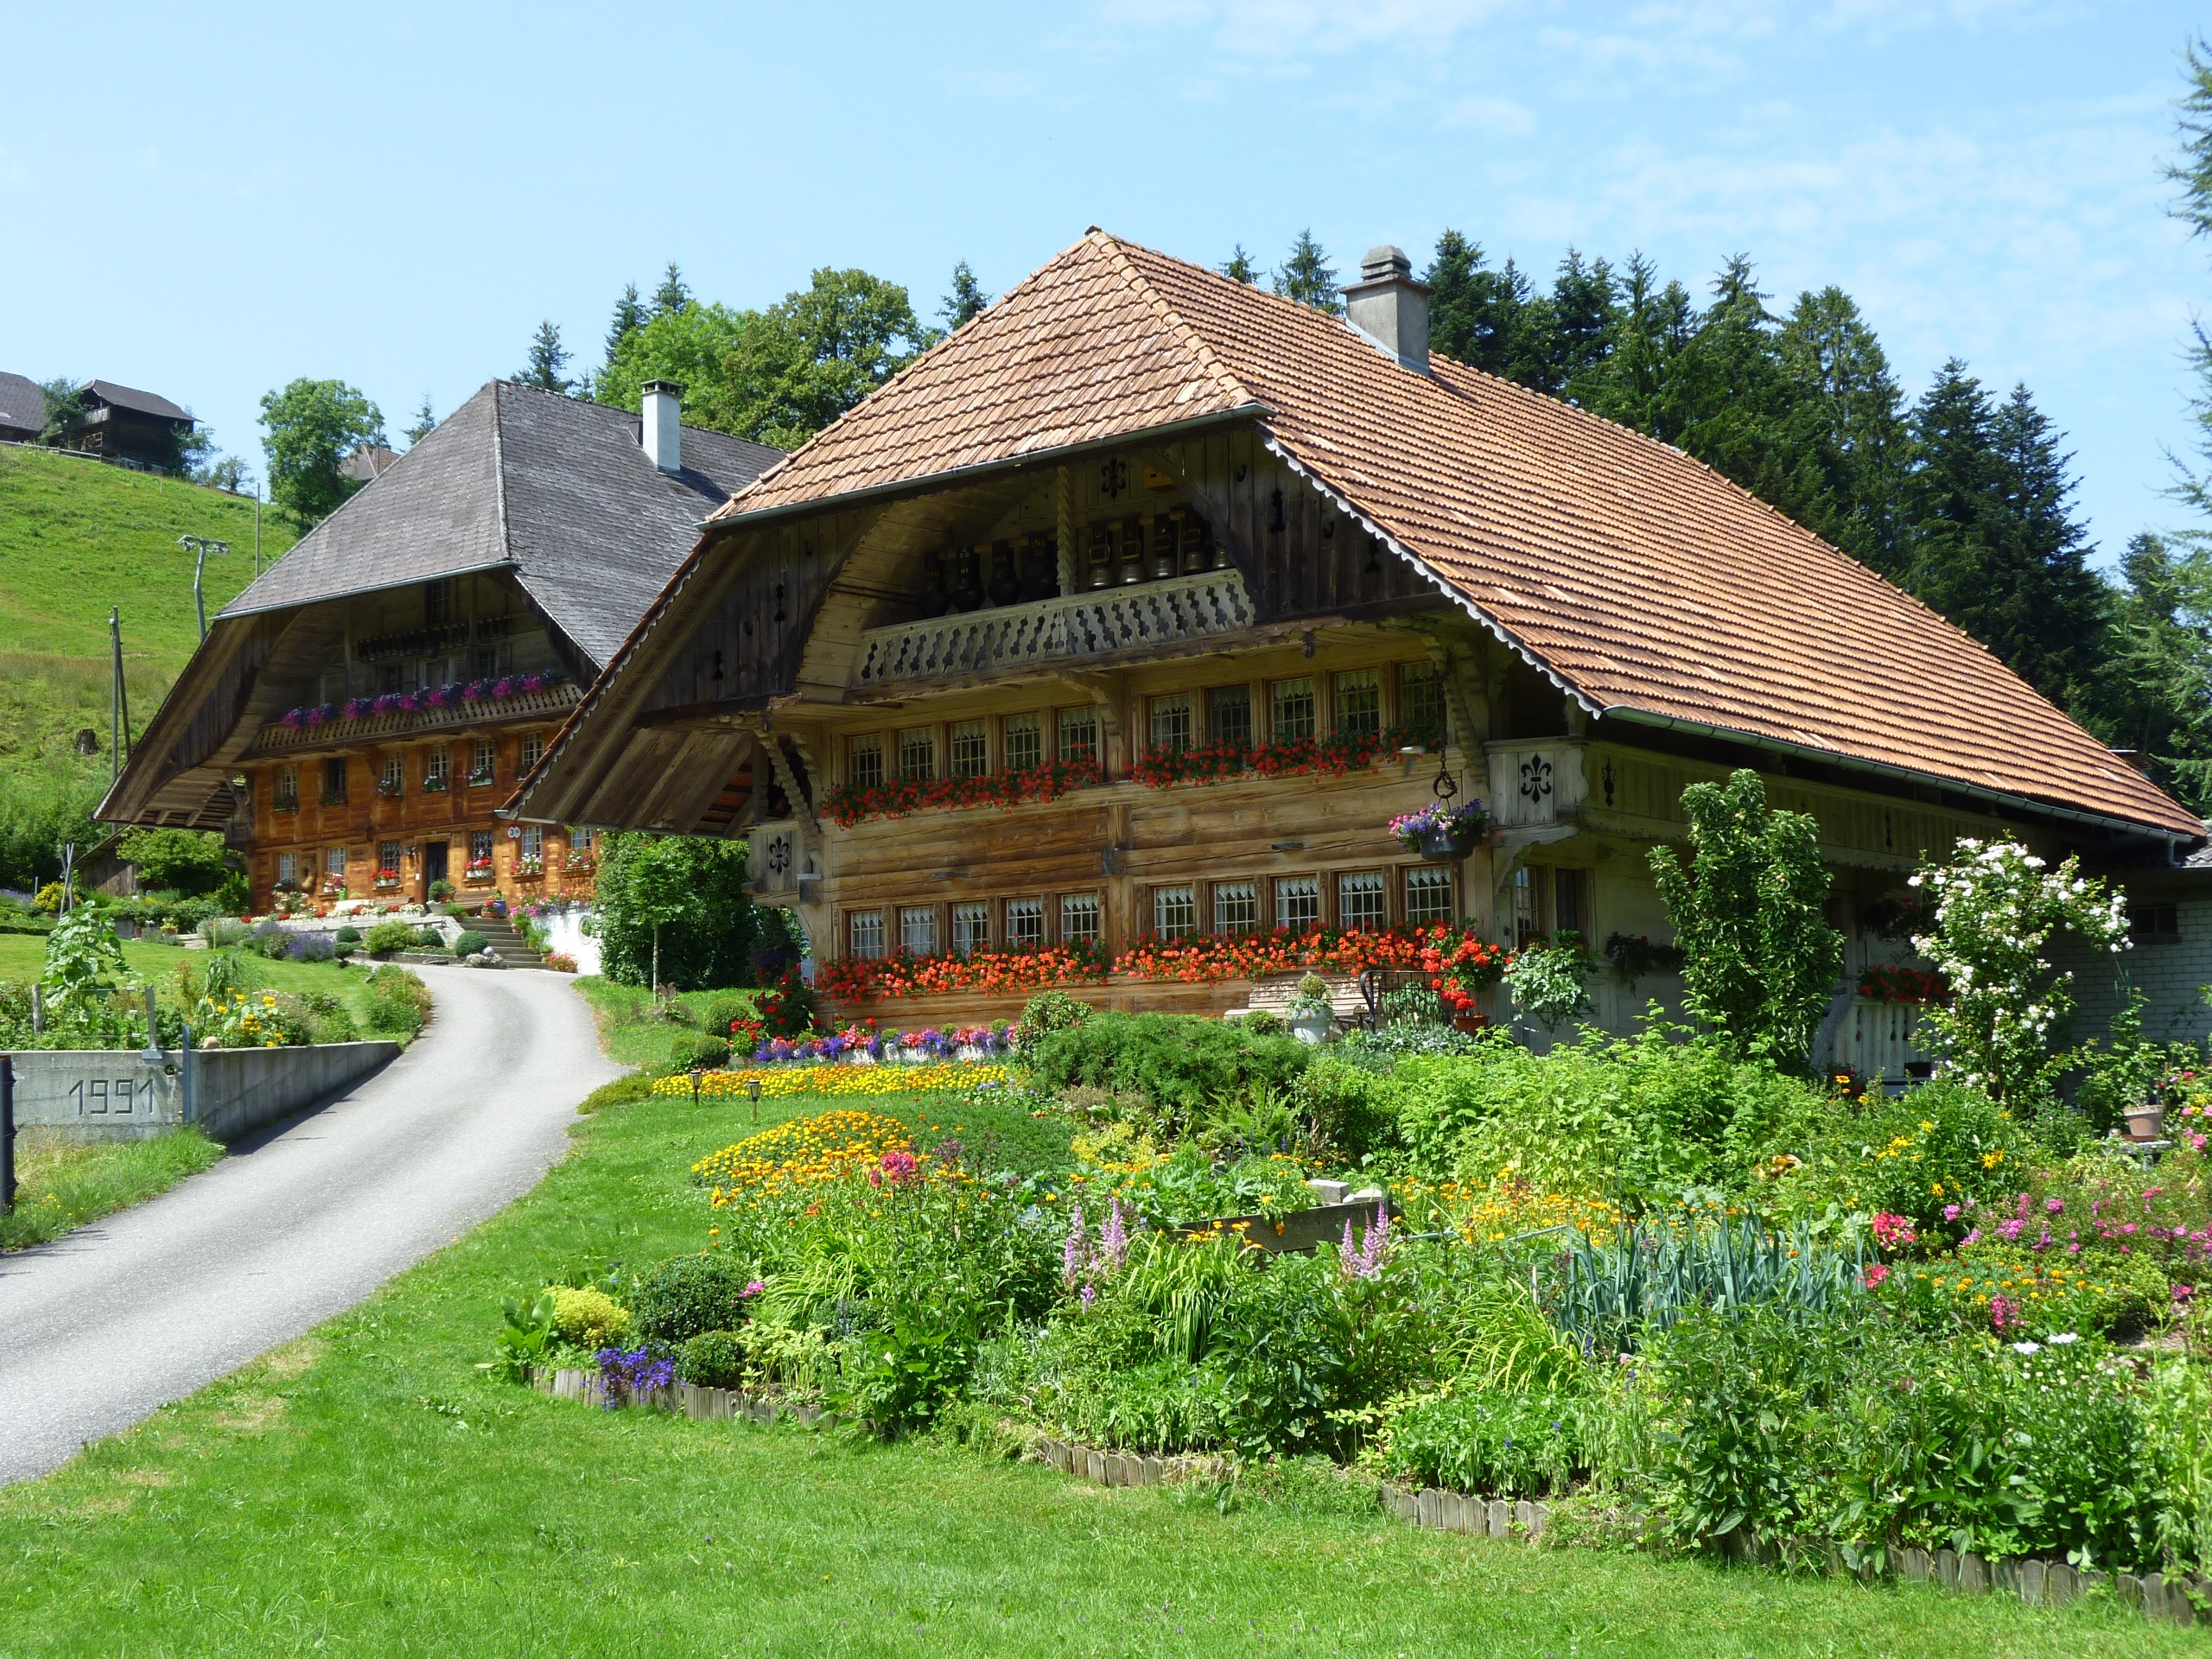
nature, forest, grass, architecture, lawn, house, hill, building, home, green, cottage, property, garden, plants, flowers, sunny, outside, buildings, resort, switzerland, beautiful, estate, driveway, rural area, outdoor structure